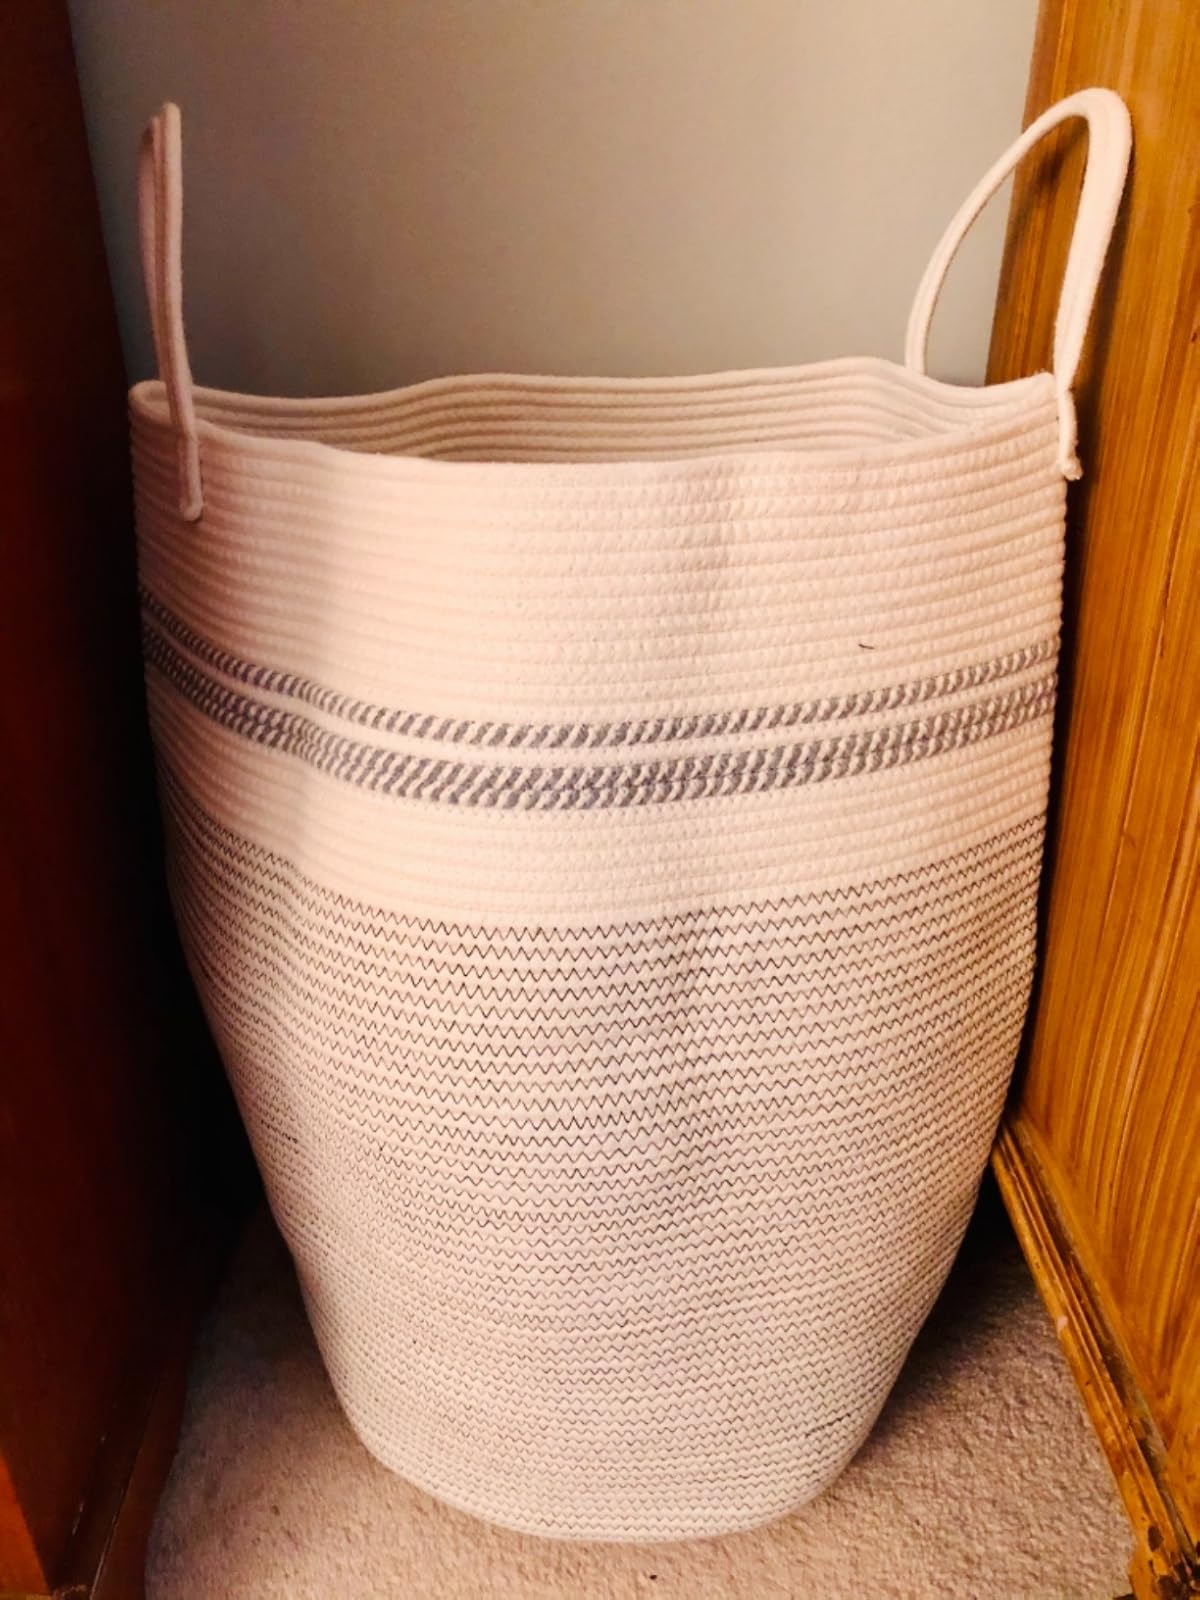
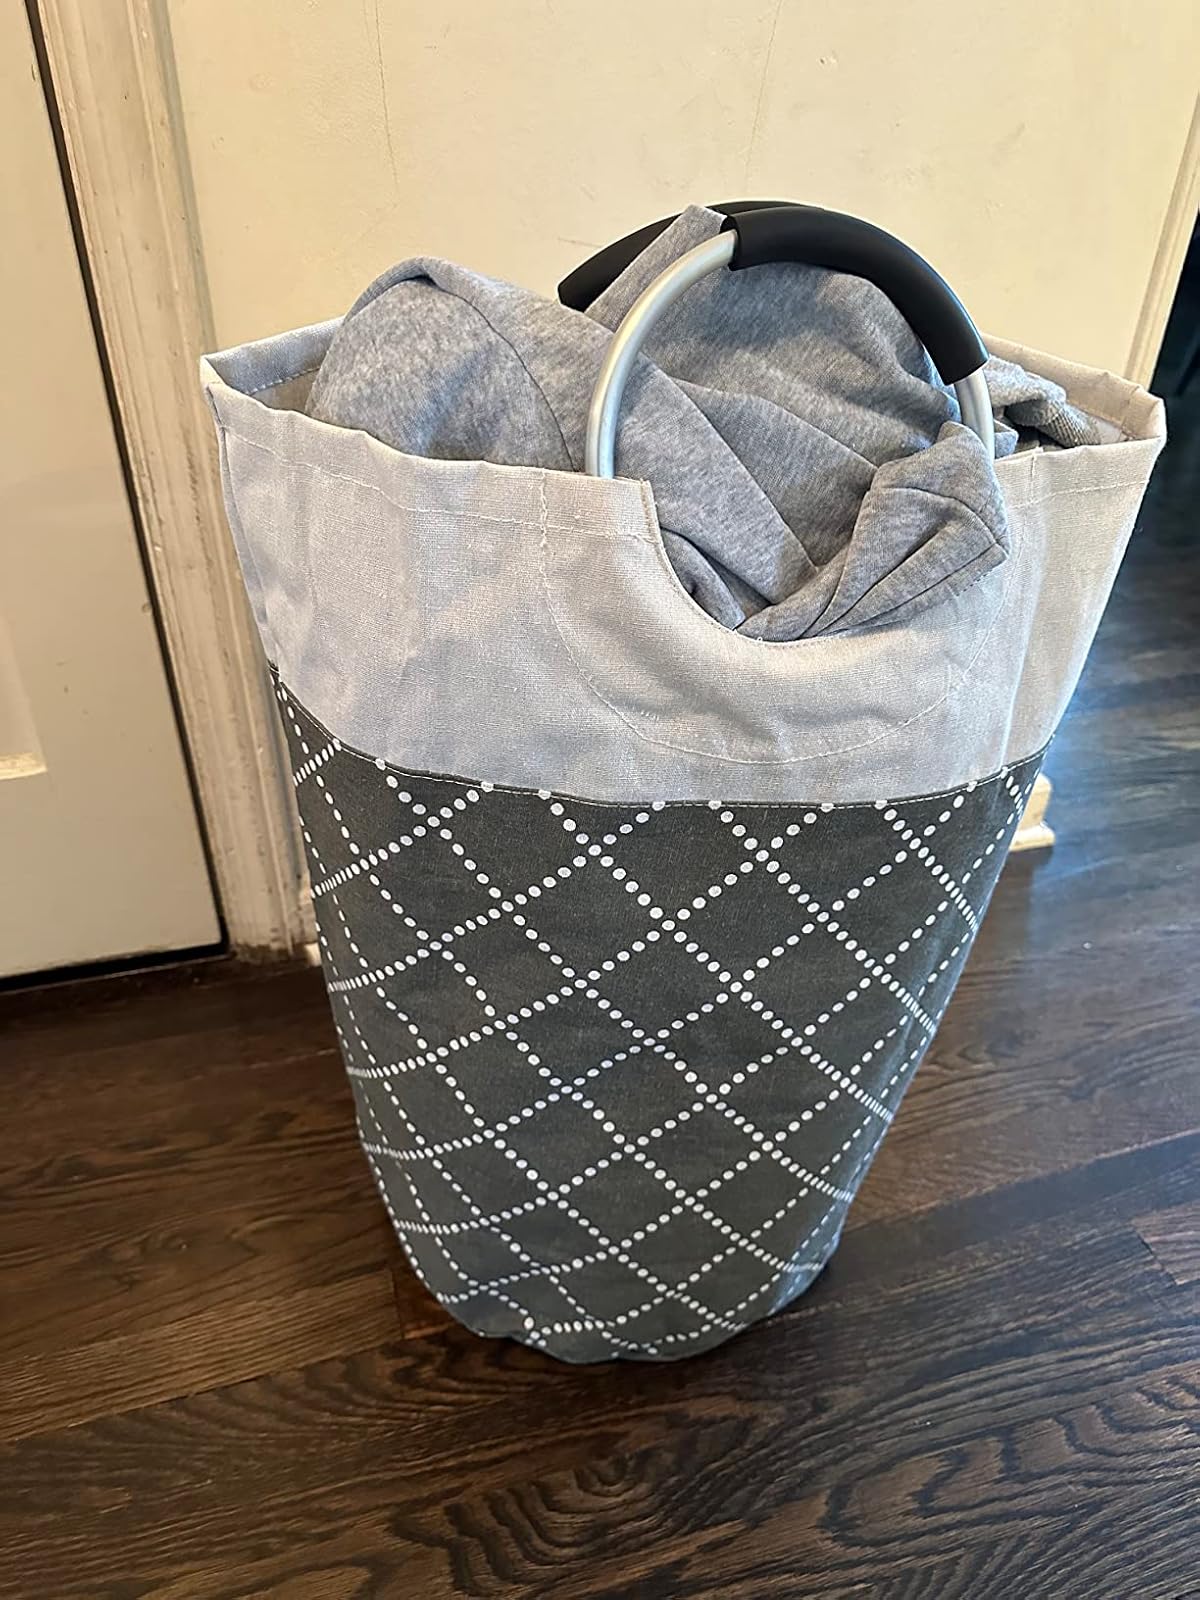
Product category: items_hamper
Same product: no